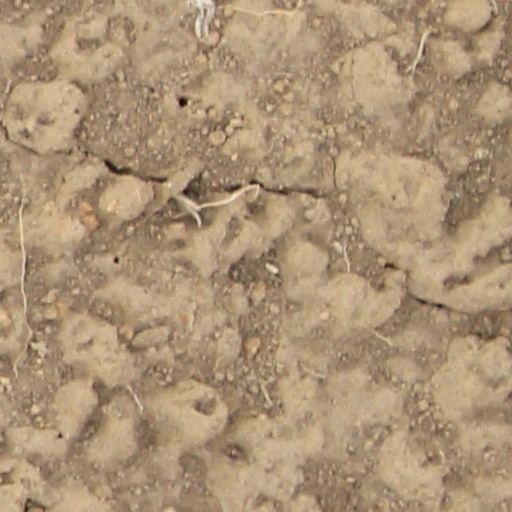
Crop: wheat